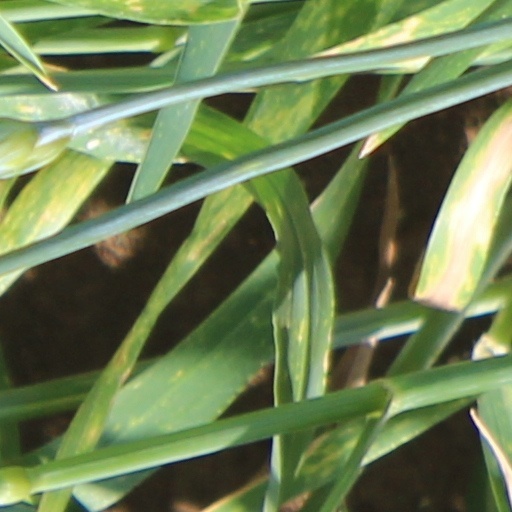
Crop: wheat